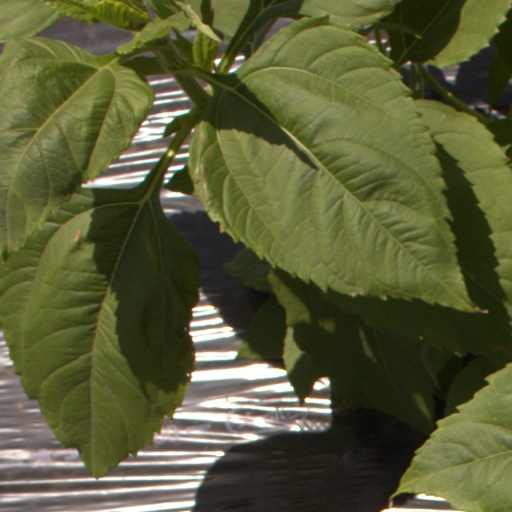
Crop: Jerusalem artichoke